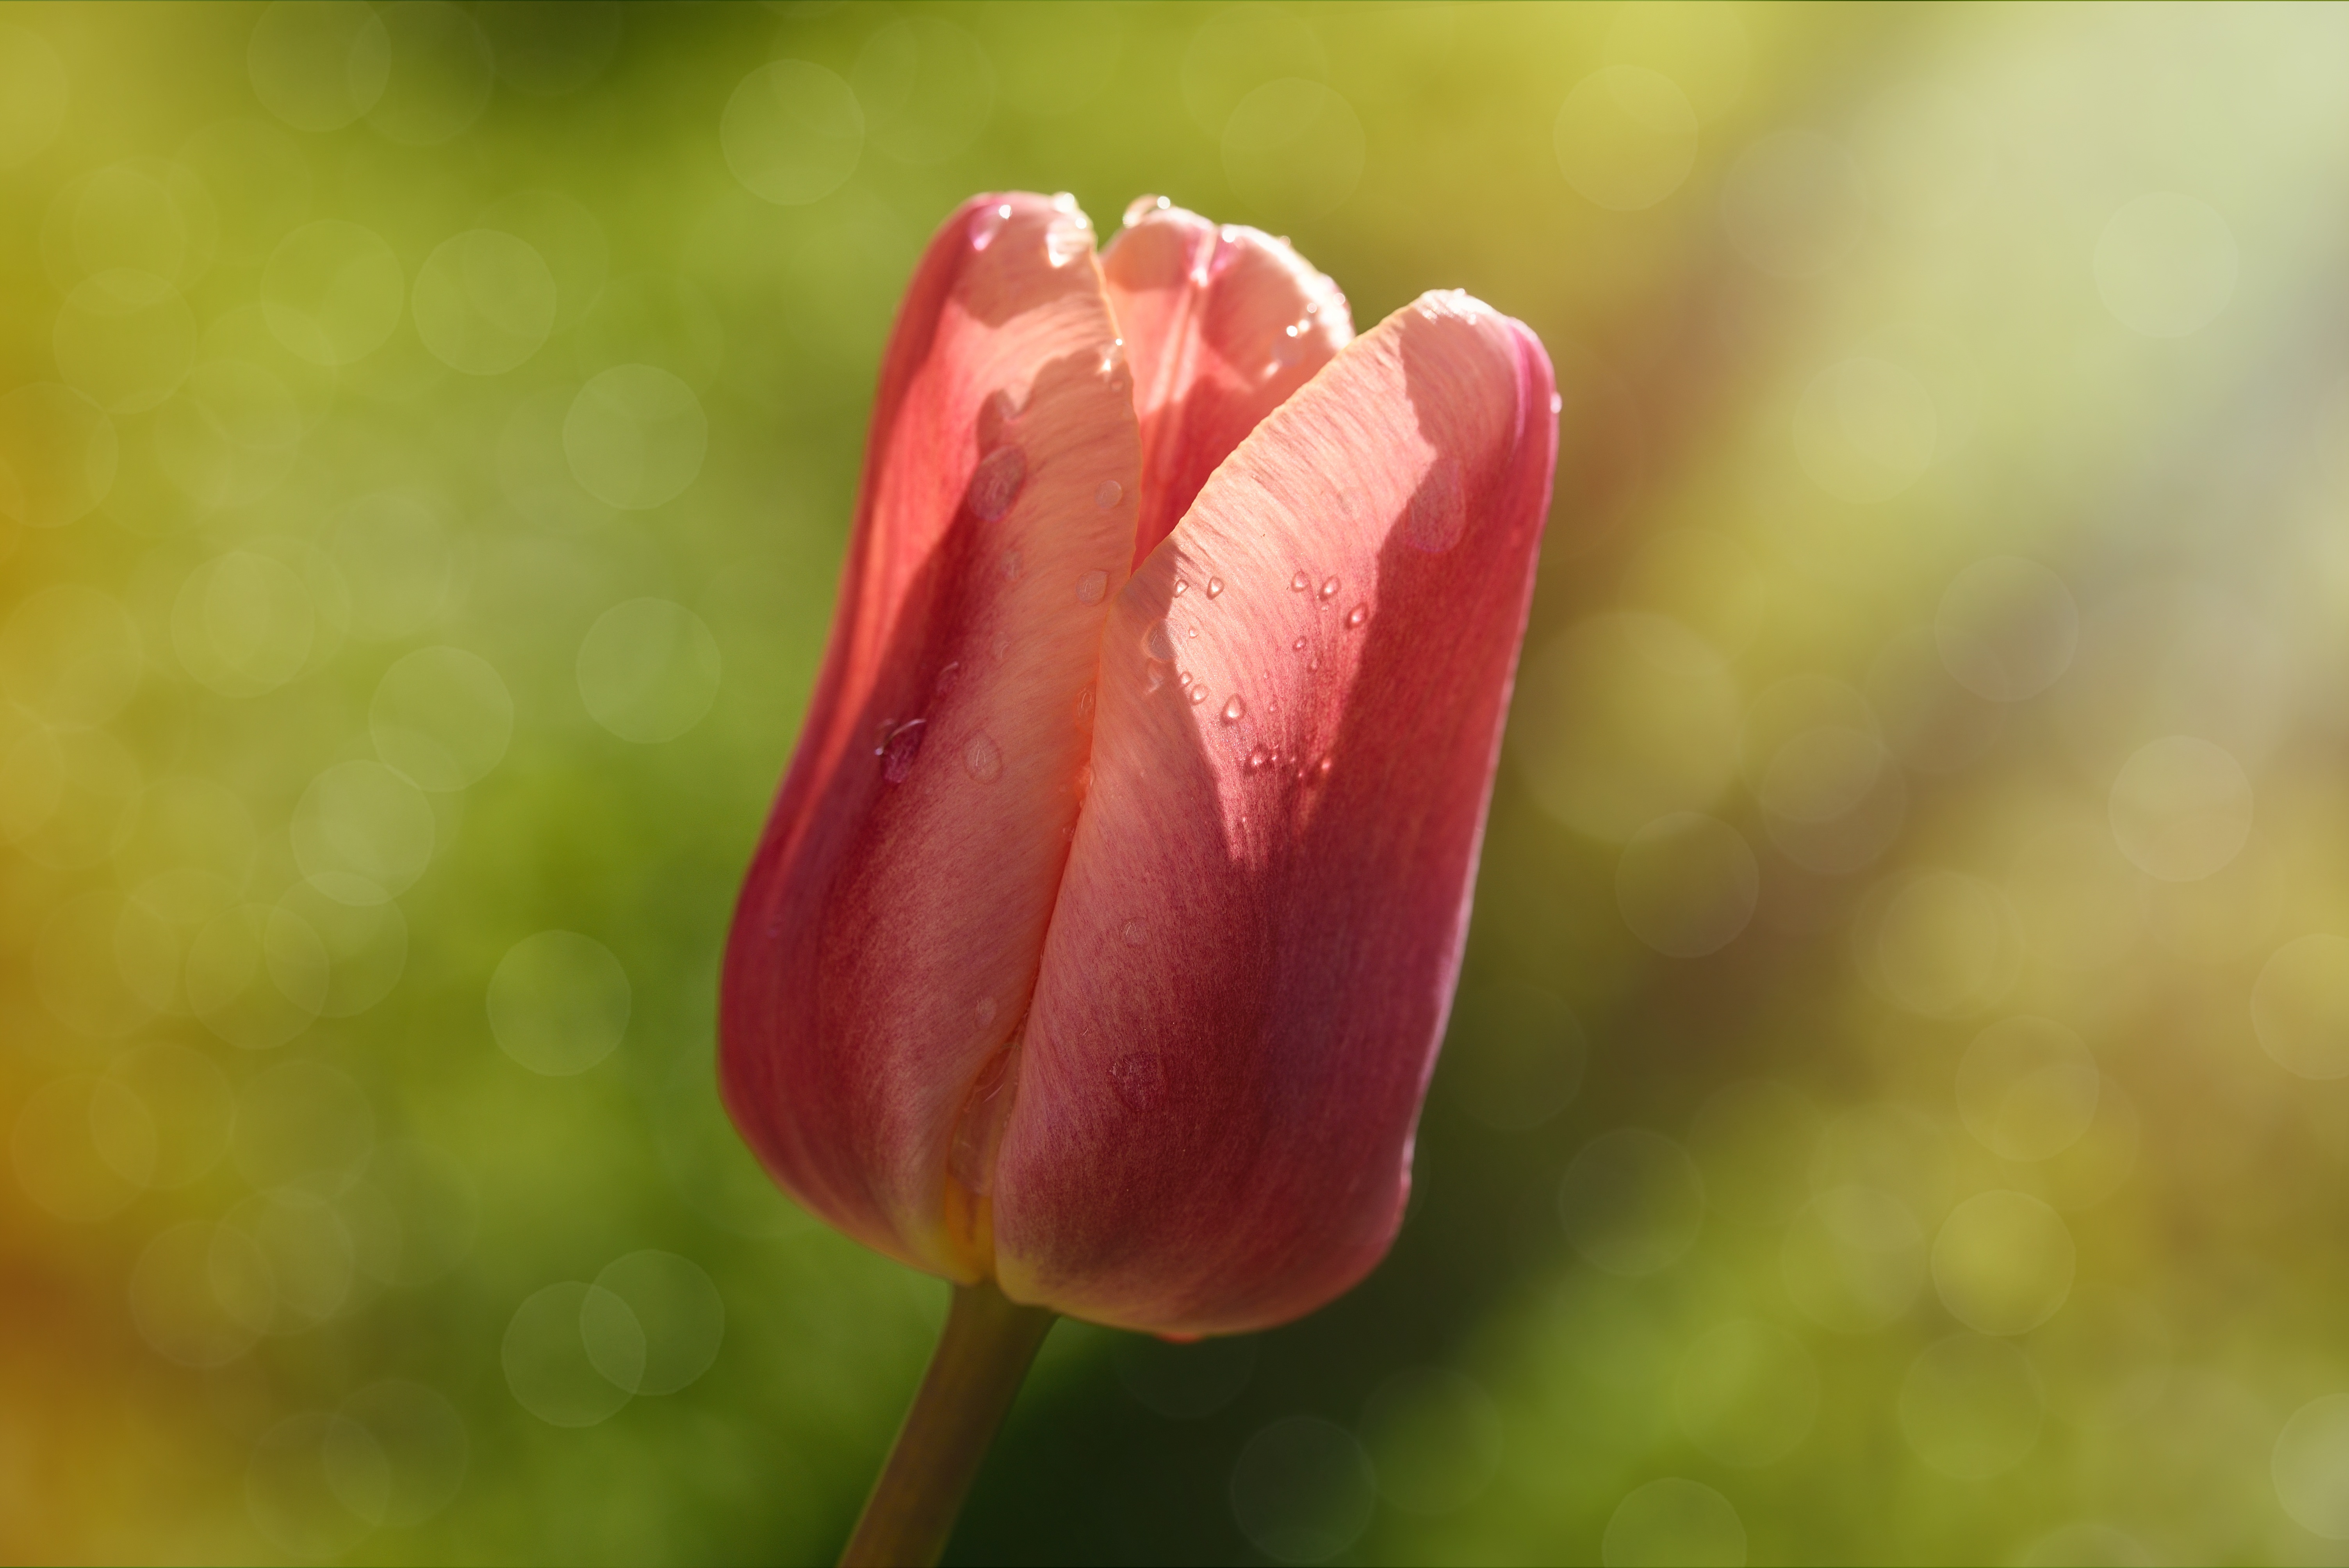
nature, blossom, plant, sunlight, flower, petal, bloom, tulip, garden, close, lighting, flora, close up, bud, tender, spring flower, macro photography, flowering plant, schnittblume, lily family, plant stem, land plant